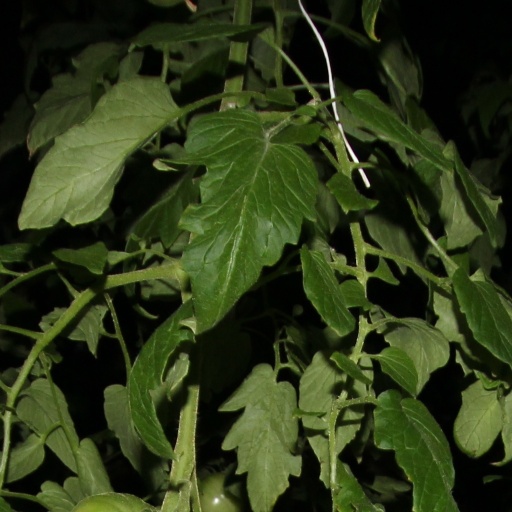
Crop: tomato